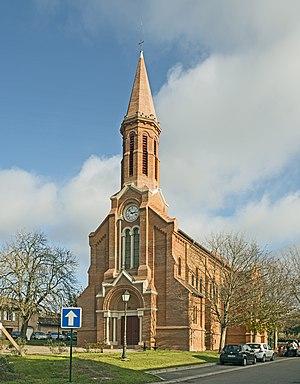
La liste des églises de la Haute-Garonne recense de manière exhaustive les églises situées dans le département français de la Haute-Garonne.
Gargas est une commune française située dans le département de la Haute-Garonne, en région Occitanie.